Answer in natural language. Consider the 3D positions of the objects in the scene and not just the 2D positions in the image. Is the centerpoint of  orange rhode island novelty basketball (marked A) at a higher height than natural wood threedrawer dresser (marked B)? Choose between the following options: yes or no
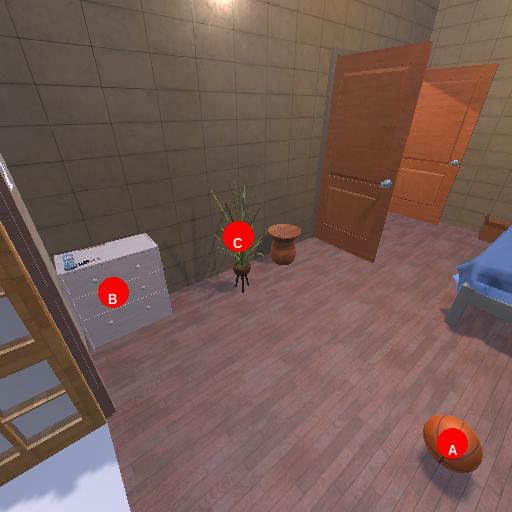
<answer>yes</answer>